Battle of Antietam

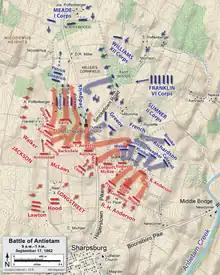
Assaults by Mansfield/William's XII Corps and Sumner's II Corps, 9 a.m. to 1 p.m.

Hooker's men had also paid heavily but without achieving their objectives. After two hours and 2,500 casualties, they were back where they started. The Cornfield, an area about deep and wide, was a scene of indescribable destruction. It was estimated that the Cornfield changed hands no fewer than 15 times in the course of the morning. Maj. Rufus Dawes, who assumed command of Iron Brigade's 6th Wisconsin Regiment during the battle, later compared the fighting around the Hagerstown Turnpike with the stone wall at Fredericksburg, Spotsylvania's "Bloody Angle", and the slaughter pen of Cold Harbor, insisting that "the Antietam Turnpike surpassed them all in manifest evidence of slaughter." Hooker was reinforced by the 7,200 infantrymen of Mansfield's XII Corps, which had been held in a loosely defined reserve role.